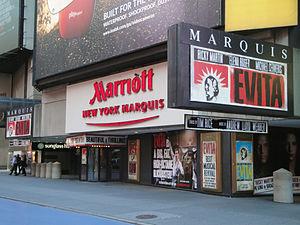
Le Marquis Theatre est un théâtre de Broadway construit en 1986 et situé au troisième étage du New York Marriott Marquis, 210 W. 46ᵉ rue, dans le Theater District, dans le centre de Manhattan, à New York.